Battle of Heraclea

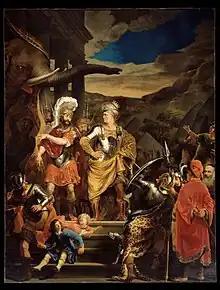
Gaius Fabricius Luscinus negotiating with Pyrrhus after Heraclea (Ferdinand Bol, 1656 painting)

Pyrrhus did not march against the Romans while he was waiting for his allies' reinforcements. When he understood that reinforcements were not coming, he decided to fight the Romans on a plain near the river Siris (modern Sinni), between Pandosia and Heraclea. Pyrrhus took up position there and waited. Before the fight he sent diplomats to the Roman consul, proposing that he could arbitrate the conflicts between Rome and the population of southern Italy. He asserted that his allies recognised him as a judge and demanded the same recognition from the Romans. The Romans denied his request, and entered the plain on the right of the Siris river, where they set up camp.